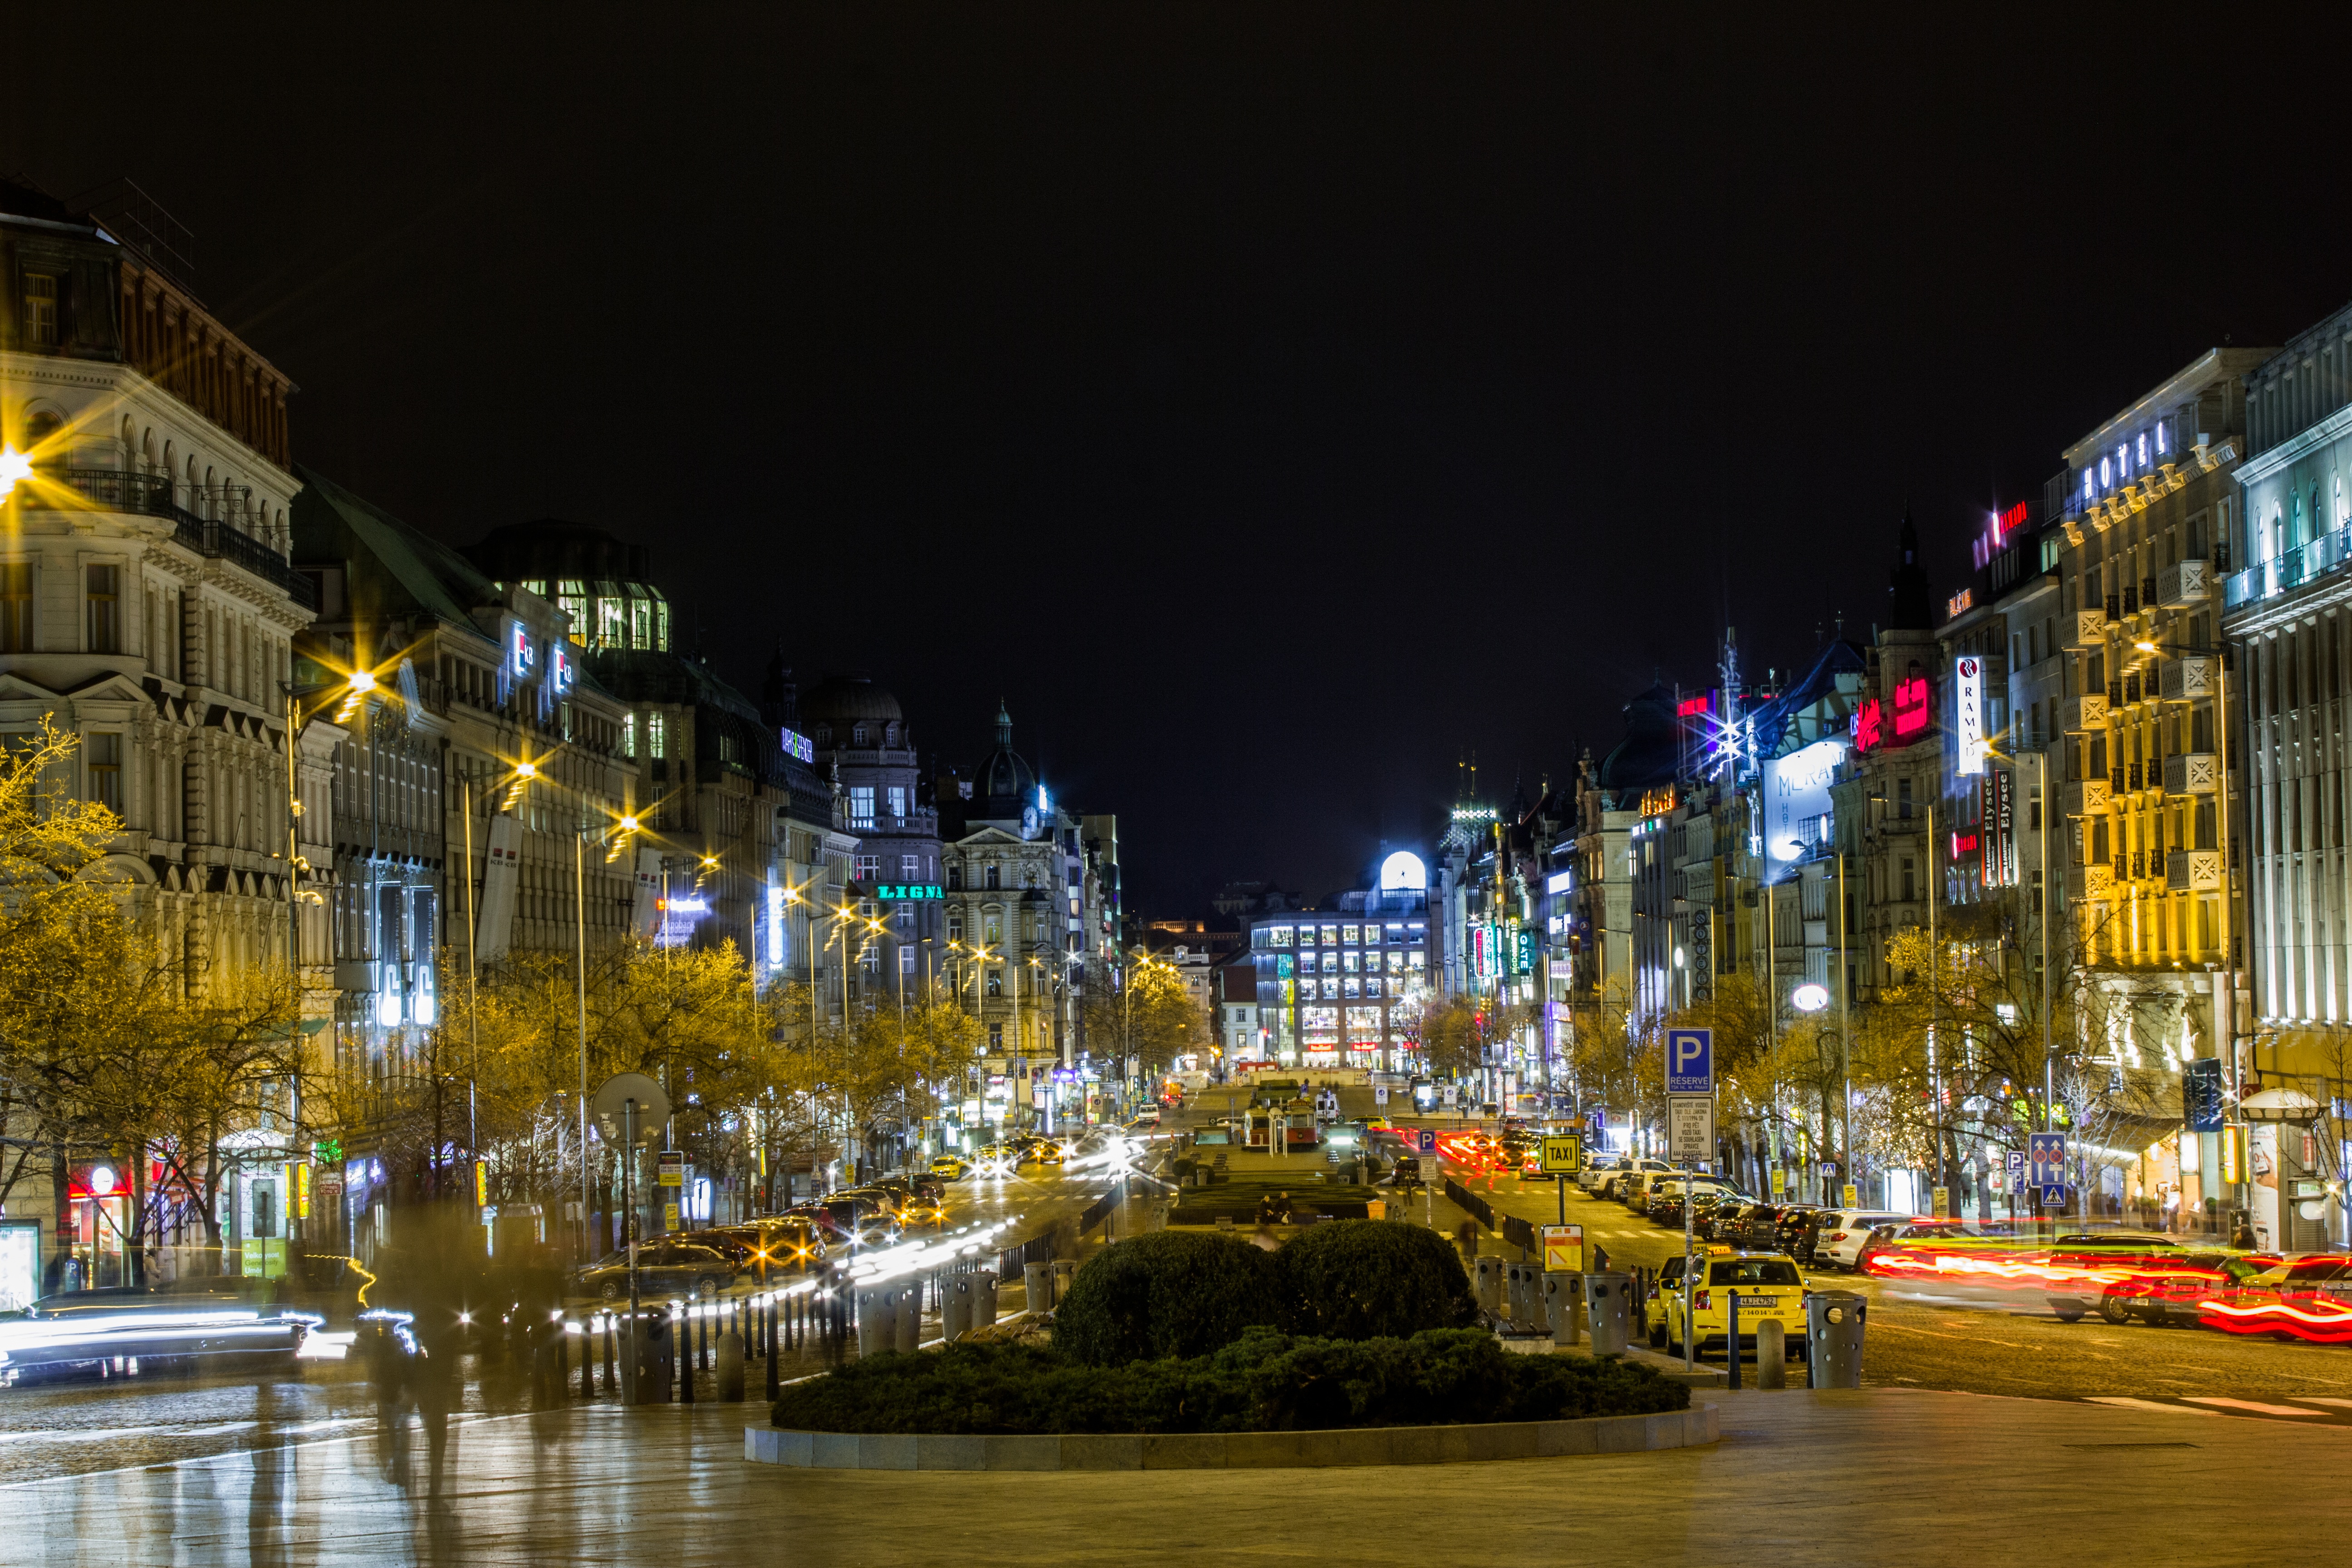
skyline, night, town, city, skyscraper, cityscape, downtown, dusk, evening, reflection, square, landmark, prague, waterway, metropolis, wenceslas, urban area, human settlement, metropolitan area